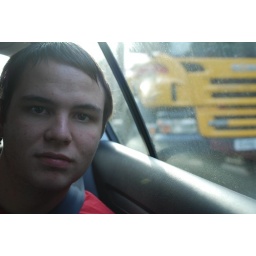
Joe being persued by yellow truck